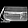
Label: Bag